Izatha attactella

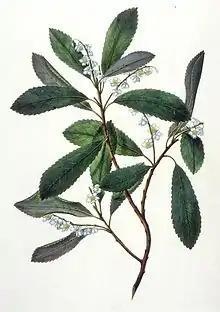

This species is endemic to New Zealand. "I. attactella" is widespread and present in both the North and South Islands but in the latter only as far as mid Canterbury. This species has been recorded in the following locations: Northland, Auckland, Coromandel, Waikato, Bay of Plenty, Taranaki, Taupo, Hawkes Bay, Rangitikei, Wellington, Marlborough Sounds, Nelson, Buller, Marlborough and mid Canterbury.